Deadly Chase (film)

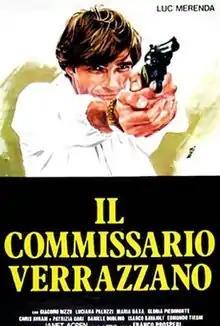

Inspector Verrazzano is joined by the owner of an art gallery, Giulia Medici, who must investigate the death of her brother, whose case was filed a few months earlier as a suicide.